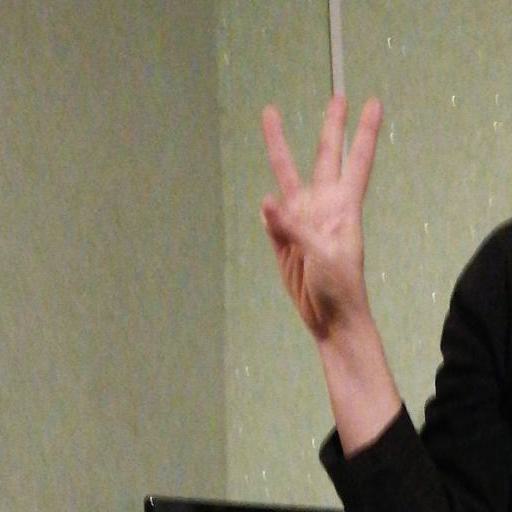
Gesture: three